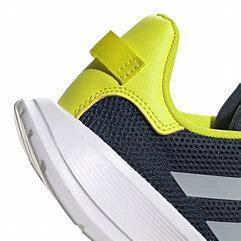
Brand: Adidas
Model: Tensaur Run